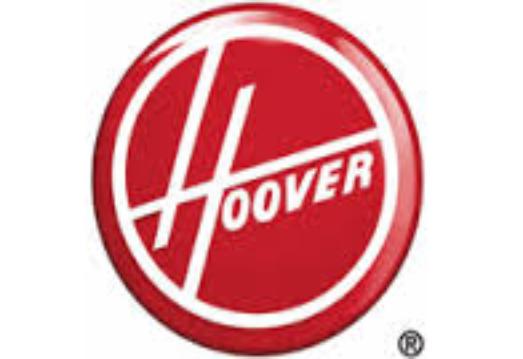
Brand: Hoover
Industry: Leisure